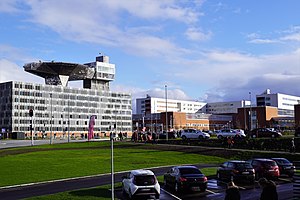
Aarhus Universitet / Lokaliteter
Skejby Sygehus
Aarhus Universitetshospital, Skejby set fra norddvest. Parkeringshus med helikopterplatform. Indgang til skadestue ligger mellem de to røde bygninger.
Aarhus Universitet er Danmarks næststørste universitet målt på studenterbestand og det næstældste. Universitetet blev etableret i 1928 i Aarhus og tæller i dag omkring 38.000 studerende. Universitetet rangerer blandt verdens 100 bedste på flere internationale ranglister og er medlem af de europæiske universitetsgrupper, Coimbra Group og Utrecht Network.